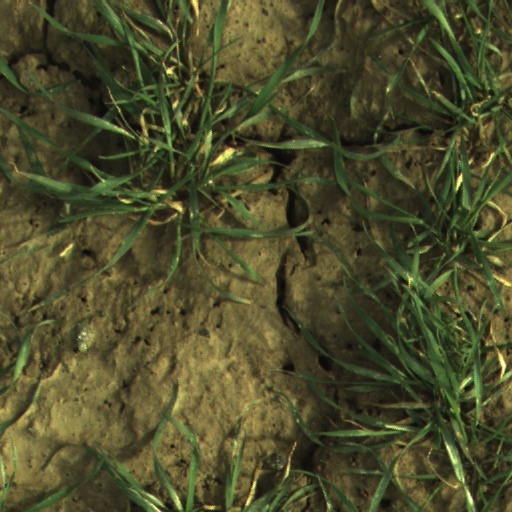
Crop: wheat